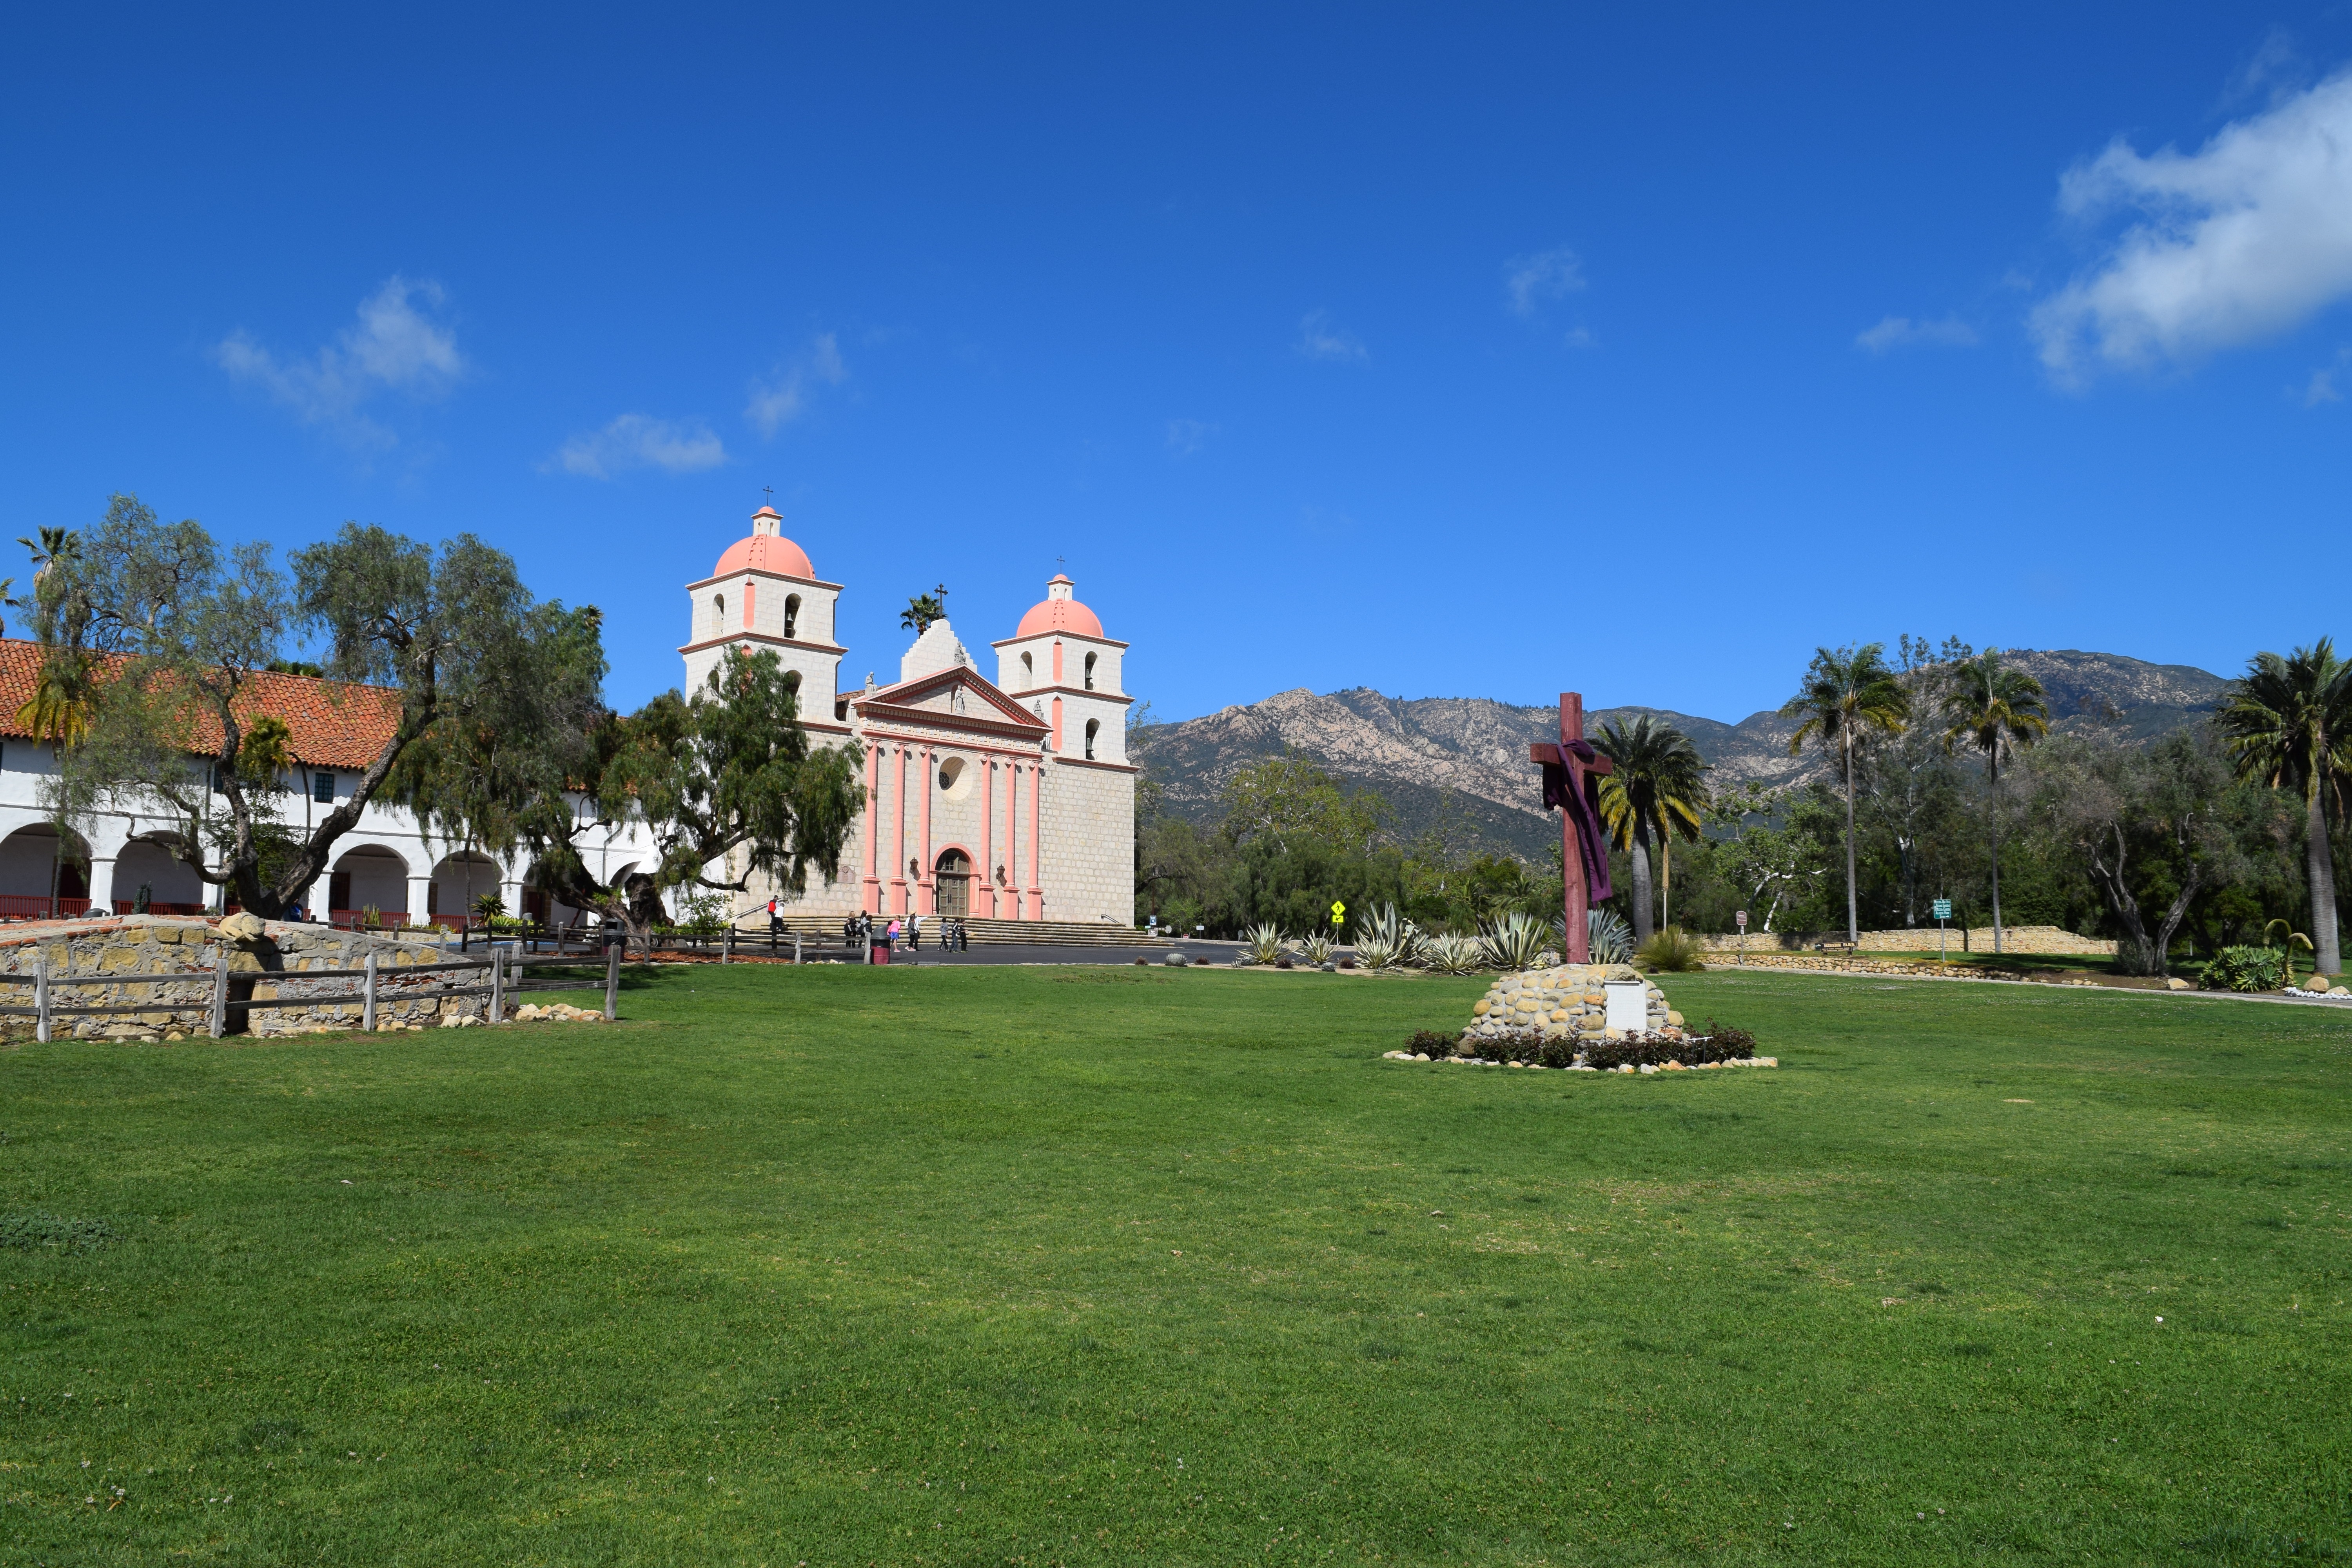
tree, grass, lawn, chateau, vacation, park, estate, rural area